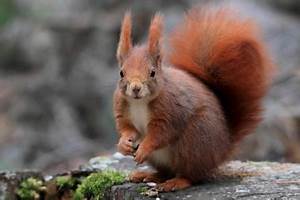
Label: scoiattolo